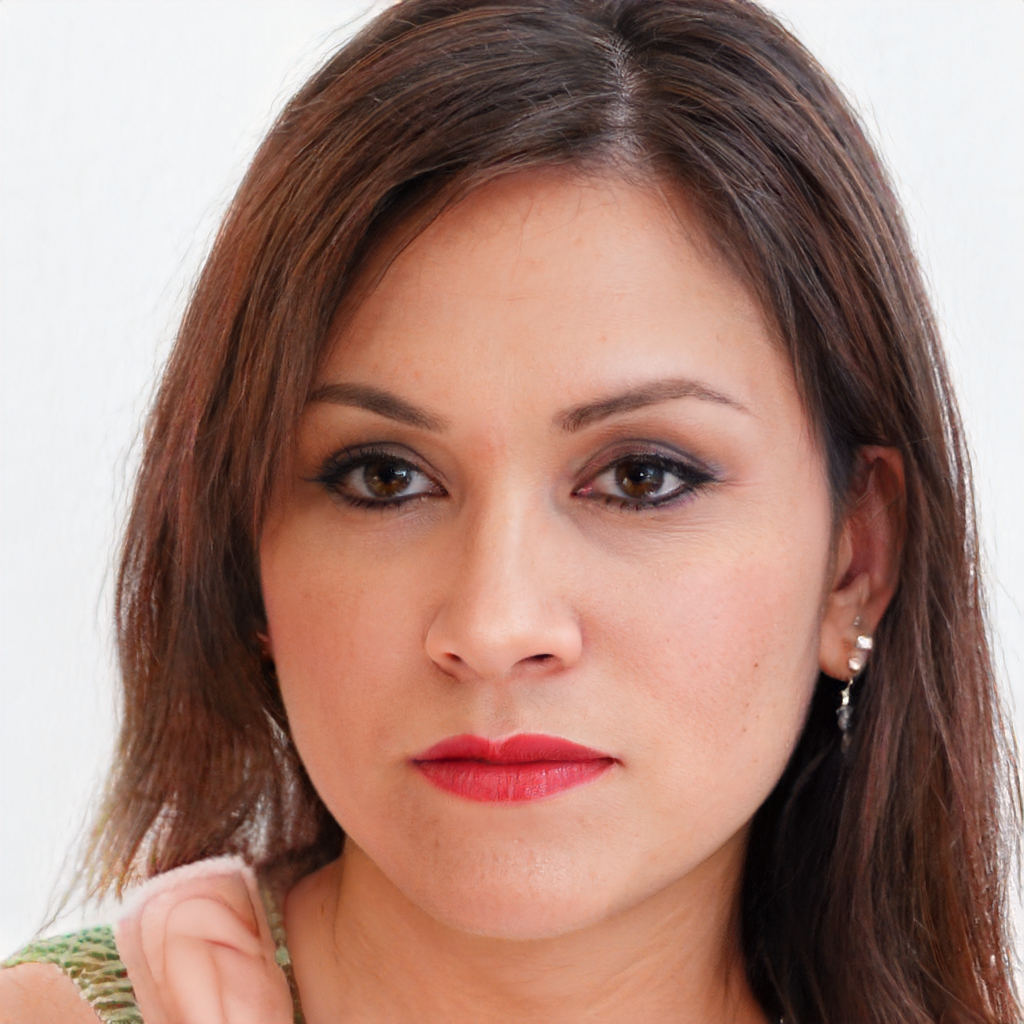
Gender: Female